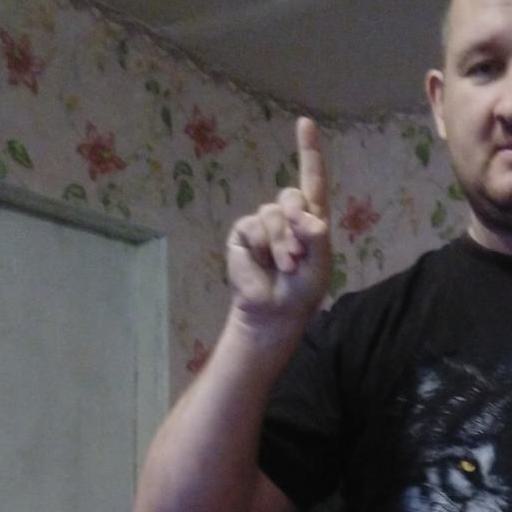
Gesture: one